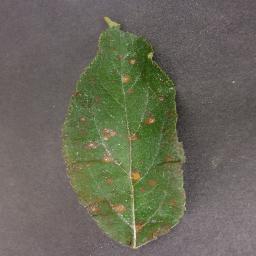
Label: Apple___Cedar_apple_rust